Nuremberg Laws

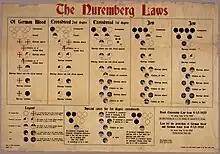
1935 chart, edited with English translations, showing racial classifications under the Nuremberg Laws: German, "Mischlinge", and Jew.

Discrimination against Jews intensified after the Nazis came into power; a month-long series of attacks by members of the "Sturmabteilung" (SA; paramilitary wing of the Nazi Party) on Jewish businesses, synagogues, and members of the legal profession followed. On 21 March 1933, former U.S. congressman William W. Cohen, at a meeting of the executive advisory committee of the Jewish War Veterans of the United States, urged a strict boycott against all German goods. Later that month, a worldwide boycott of German goods was declared, with the support of several prominent Jewish organisations (though with the abstention of others, such as the Board of Deputies of British Jews). In response, Hitler declared a national boycott of Jewish businesses on 1 April 1933. By that time, many people who were not Nazi Party members were advocating the segregation of Jews from the rest of German society. The Law for the Restoration of the Professional Civil Service, passed on 7 April 1933, forced all non-Aryans to retire from the legal profession and civil service. Similar legislation soon deprived Jewish members of other professions of their right to practice. It also barred Jews from teaching at universities. In 1934, the Nazi Party published a pamphlet titled ""Warum Arierparagraph?"" ("Why the Aryan Law?"), which summarised the perceived need for the law. As part of the drive to remove what the Nazis called "Jewish influence" from cultural life, members of the National Socialist Student League removed from libraries any books considered un-German, and a nationwide book burning was held on 10 May. Violence and economic pressure were used by the regime to encourage Jews to voluntarily leave the country. Legislation passed in July 1933 stripped naturalised German Jews of their citizenship, creating a legal basis for recent immigrants (particularly Eastern European Jews) to be deported. Many towns posted signs forbidding entry to Jews. Throughout 1933 and 1934, Jewish businesses were denied access to markets, they were forbidden to advertise in newspapers, and they were deprived of access to government contracts. Citizens were harassed and subjected to violent attacks.